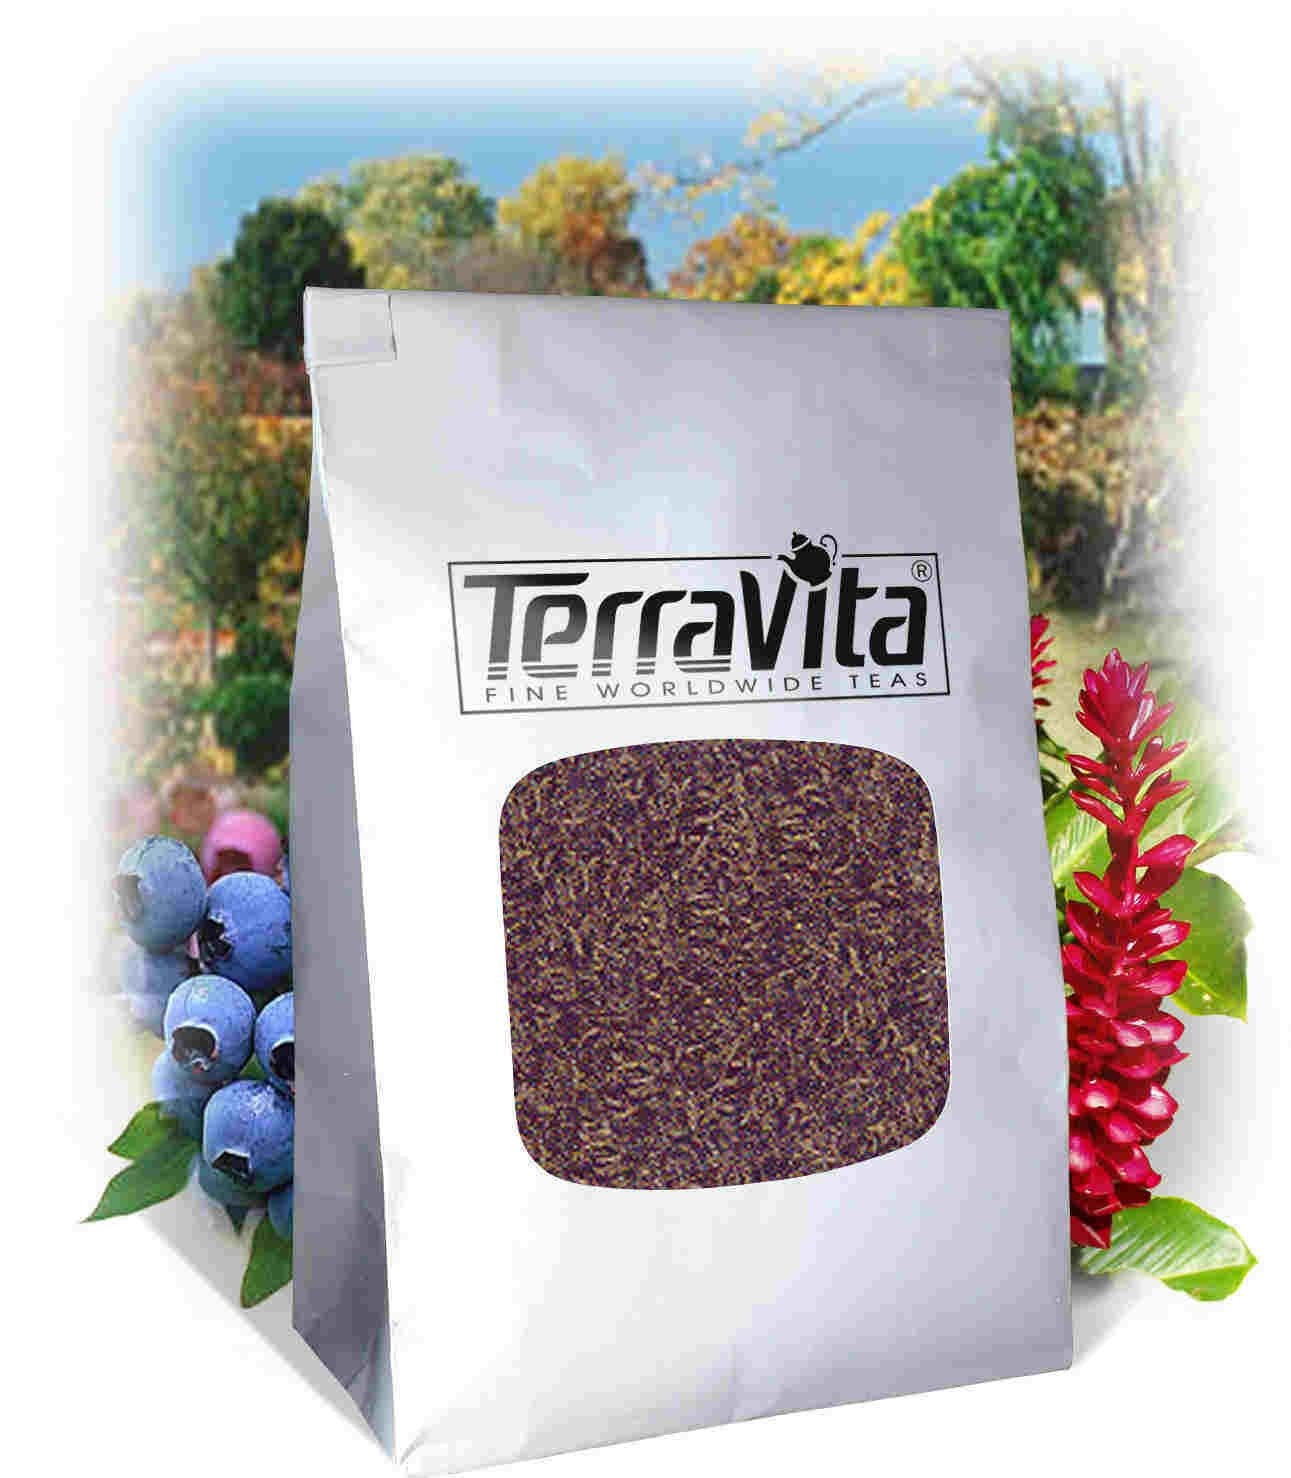
Item Name: English Breakfast Decaf Black Tea (Loose) (4 oz, ZIN: 510487)
Bullet Point 1: English Breakfast Decaf Black Tea (Loose) (4 oz, ZIN: 510487)
Bullet Point 2: No fillers.
Bullet Point 3: Manufacturer: TerraVita
Bullet Point 4: Size: 4 oz
Bullet Point 5: Loose Leaf Black Tea - Packed in a convenient upright pouch!
Product Description: English Breakfast Decaf Black Tea (Loose) (4 oz, ZIN: 510487)<BR><BR>Packaged in the United States in a GMP certified facility (Good Manufacturing Practice).<BR><BR>No fillers.<BR><BR>Manufacturer: TerraVita<BR><BR>Size: 4 oz<BR><BR>Loose Leaf Black Tea - Packed in a convenient upright pouch!<BR><BR>Ingredients: Black Tea
Value: 4.0
Unit: Ounce

Price: 33.32